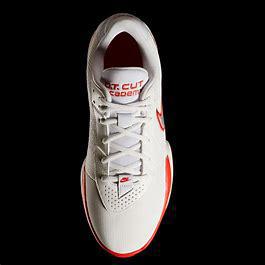
Brand: Nike
Model: G T Cut 3